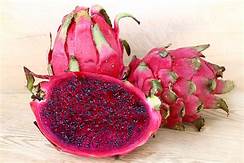
Label: Dragonfruit